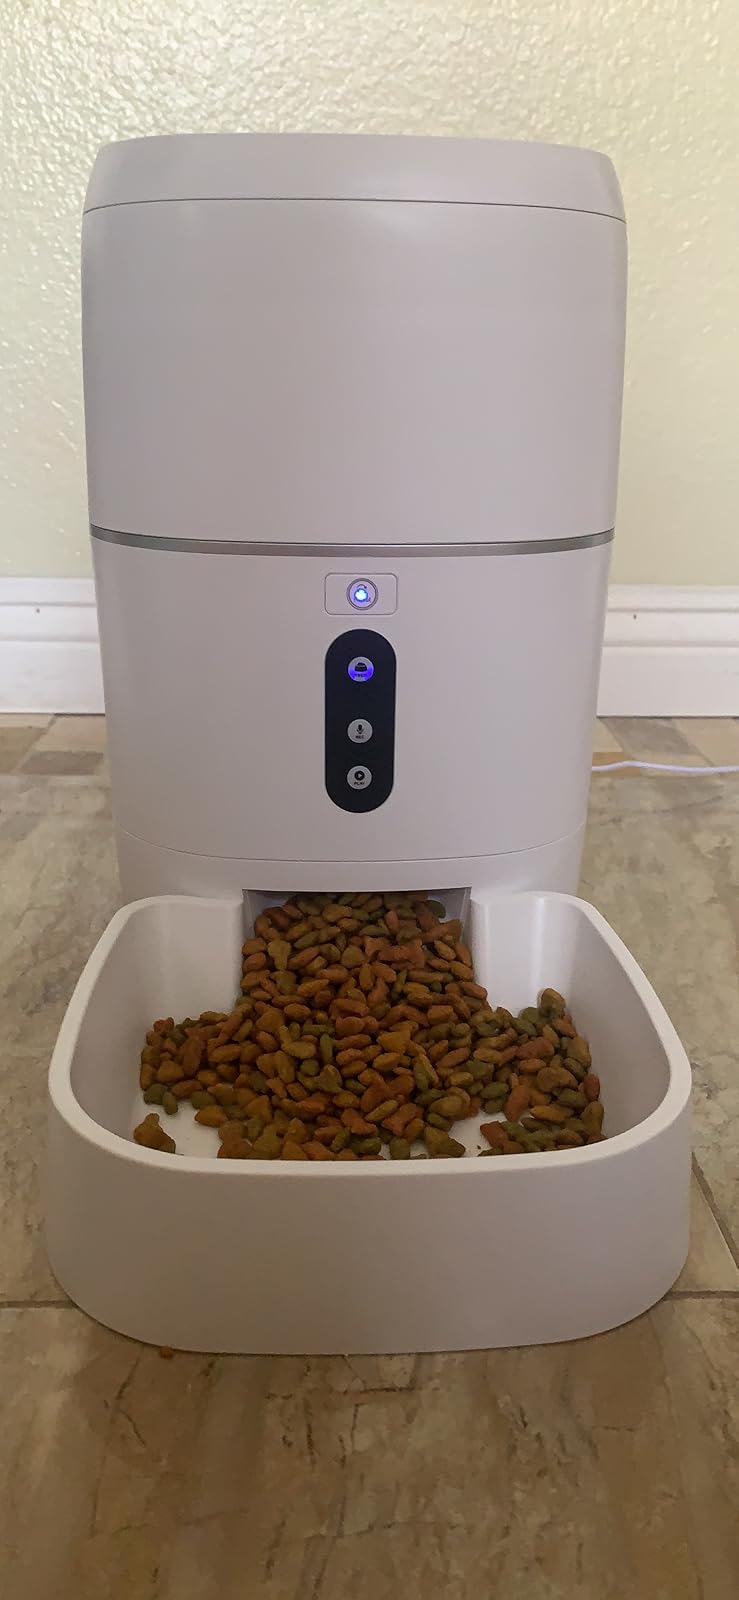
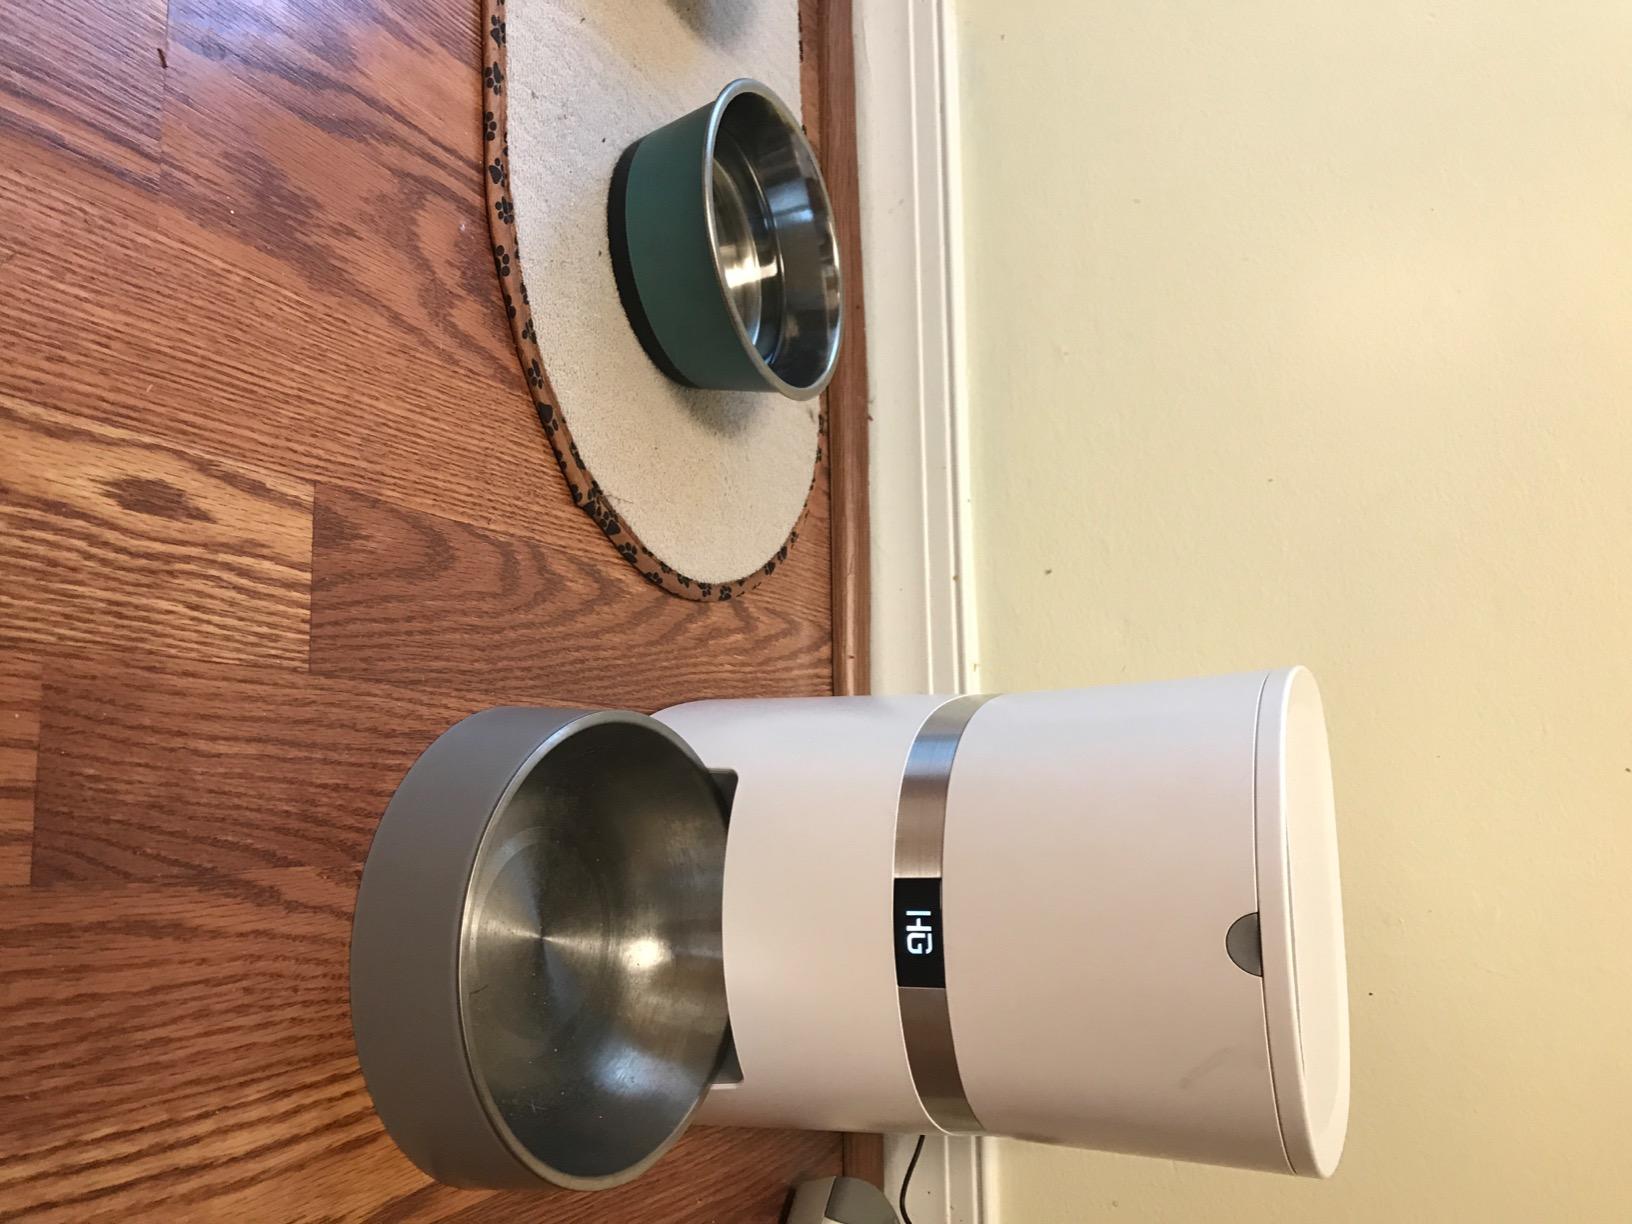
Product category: items_feeder
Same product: no